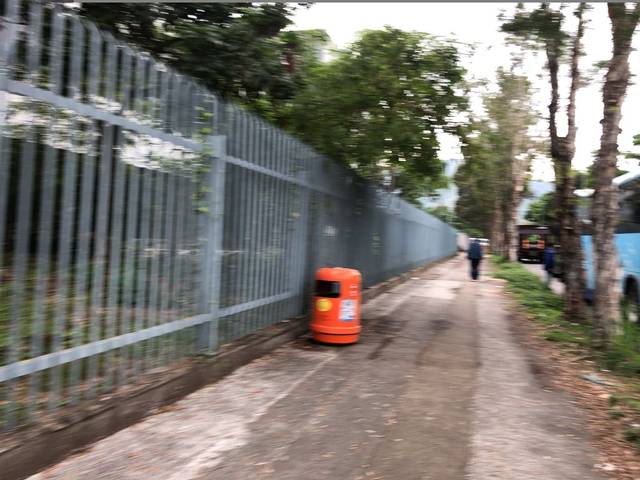
Region: China
Coordinates: 22.455, 114.188